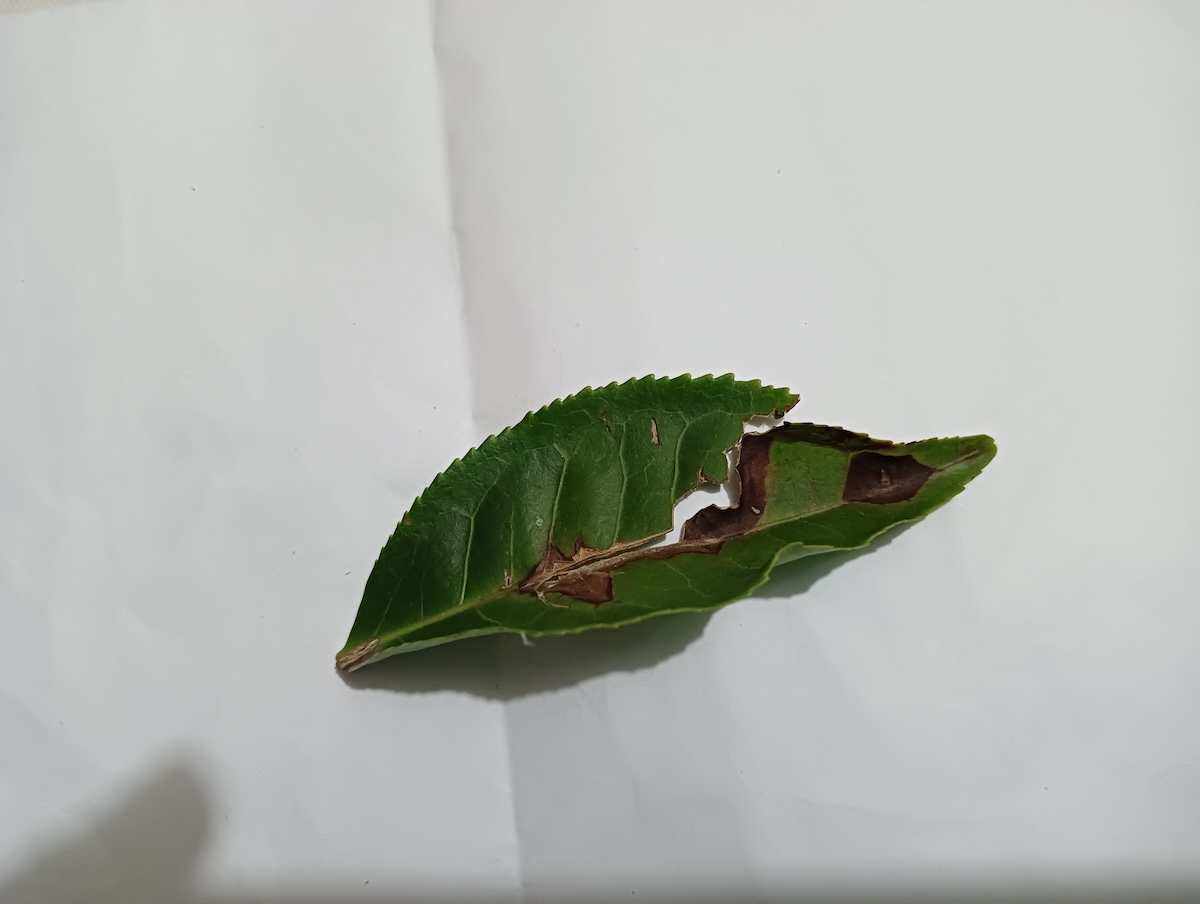
Label: Gray Blight